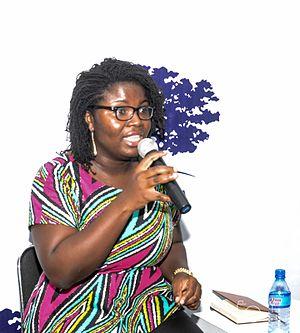
Deborah Ahenkorah, née en 1987, est une éducatrice et une militante ghanéenne, co-fondatrice et directrice de Golden Baobab, une entreprise sociale qui vise à promouvoir une littérature africaine pour enfants.